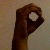
The image shows a hand gesture representing the letter 'O' in Indian Sign Language.